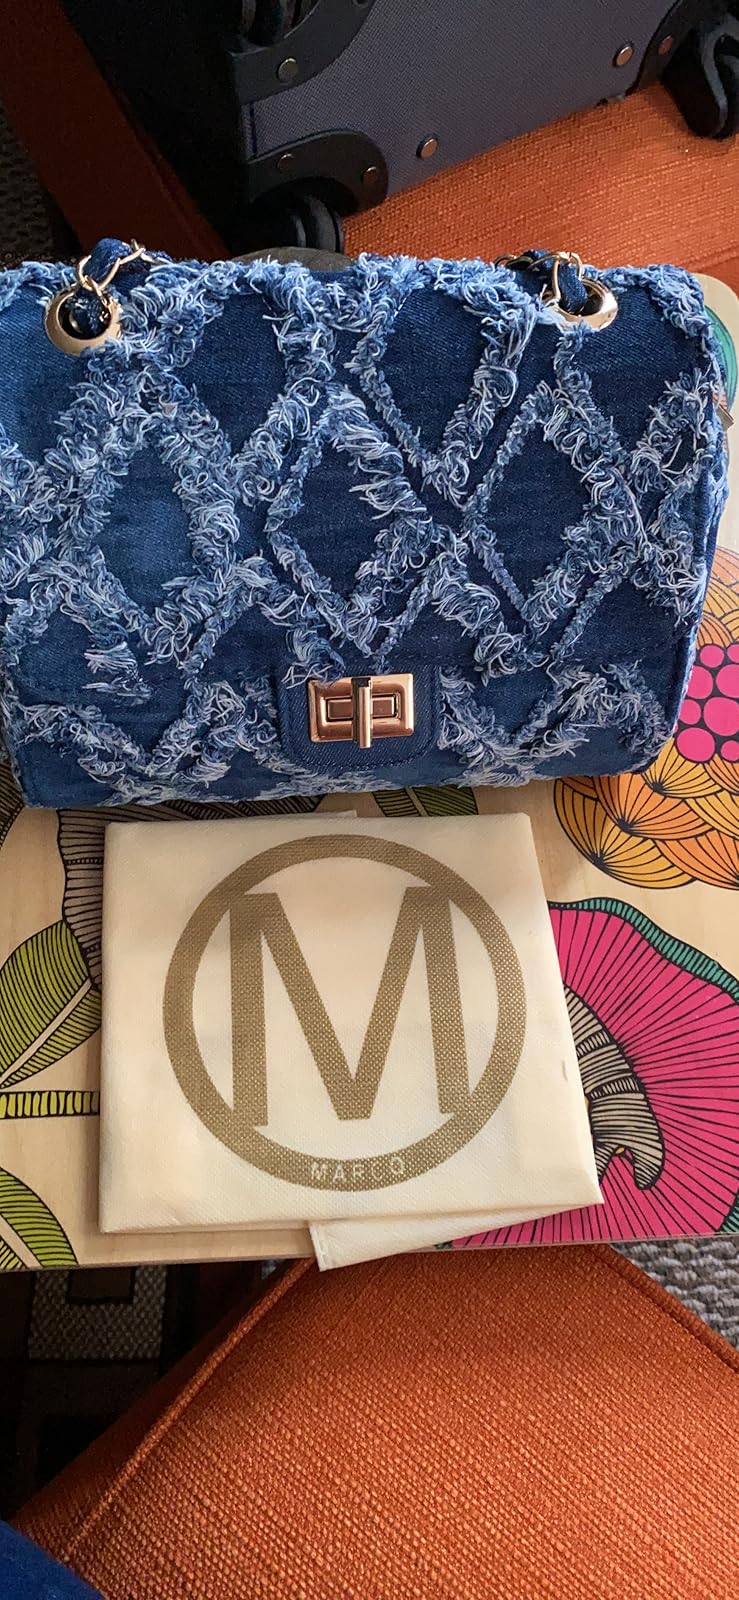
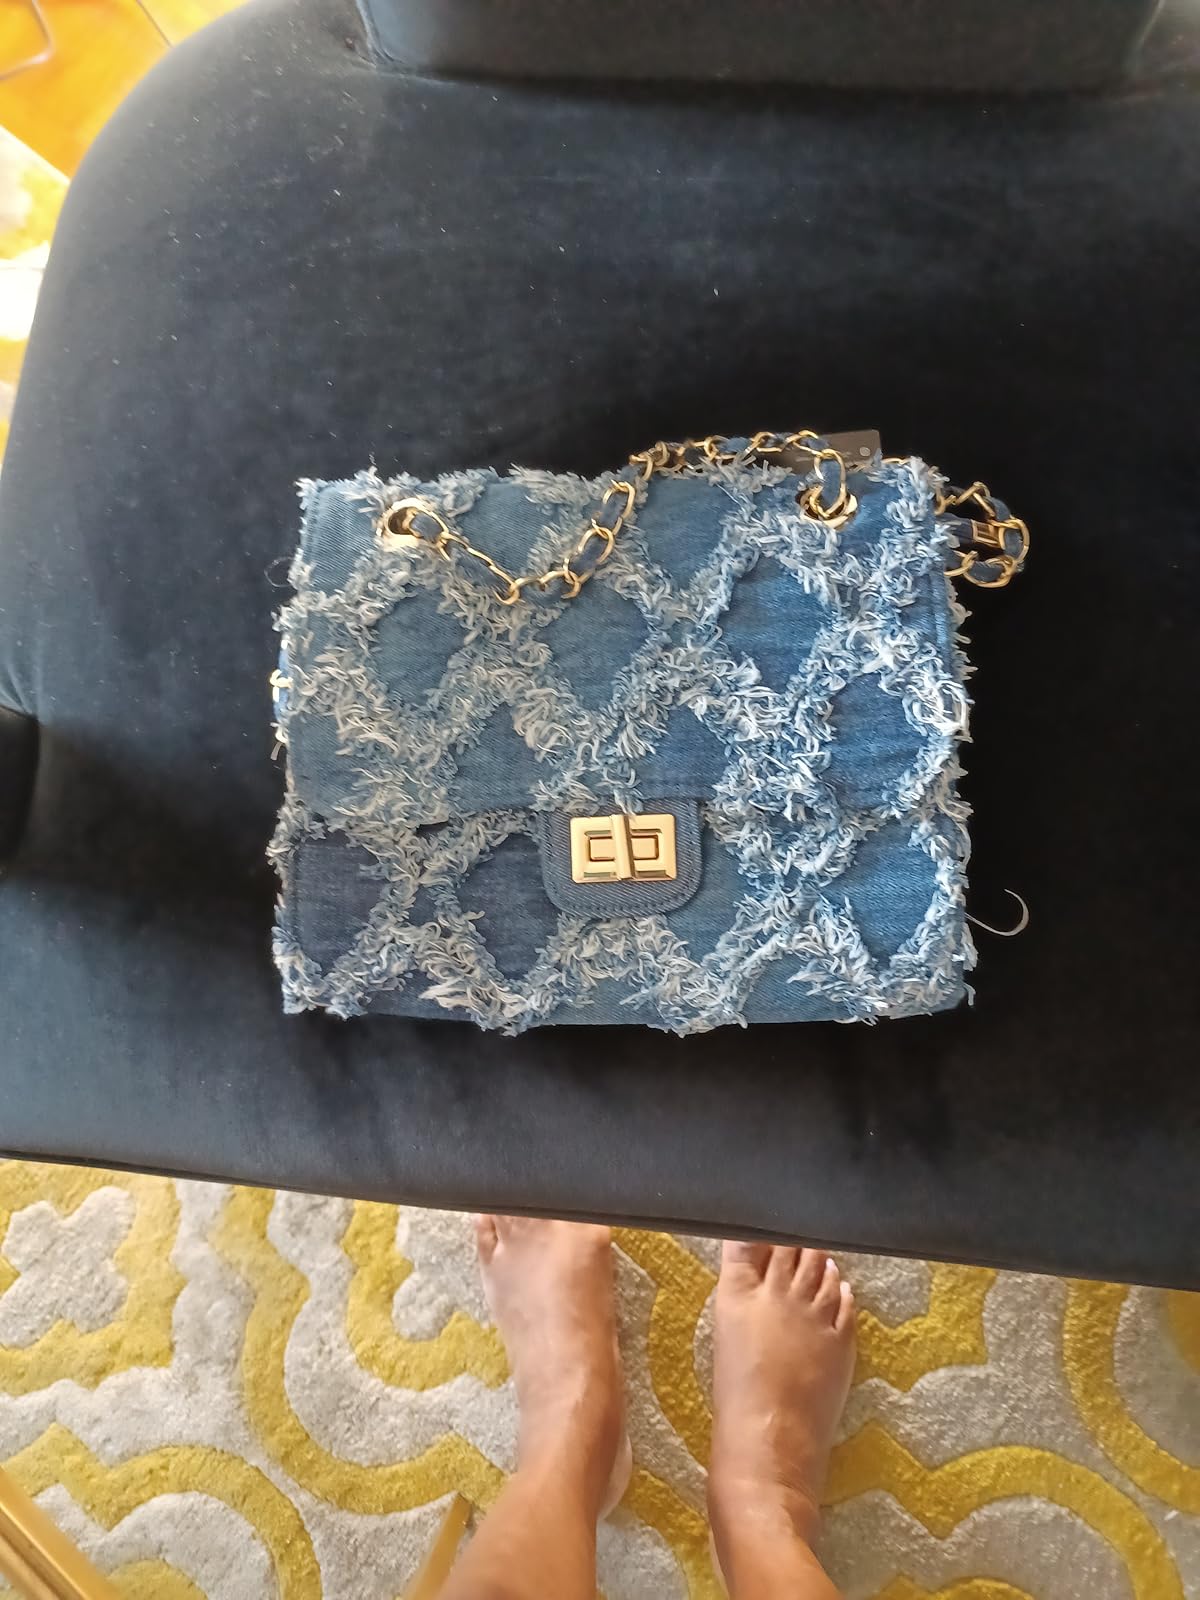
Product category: accessories_handbag
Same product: yes